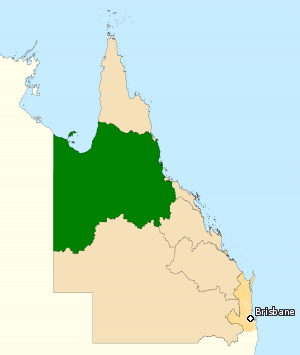
La circonscription de Kennedy est une circonscription électorale fédérale australienne dans le Queensland. Elle a été créée en 1900 et est l'une des 75 circonscriptions existant lors de la première élection fédérale en 1901. Elle porte le nom d'Edmund Kennedy qui explora la région au début du XIXᵉ siècle